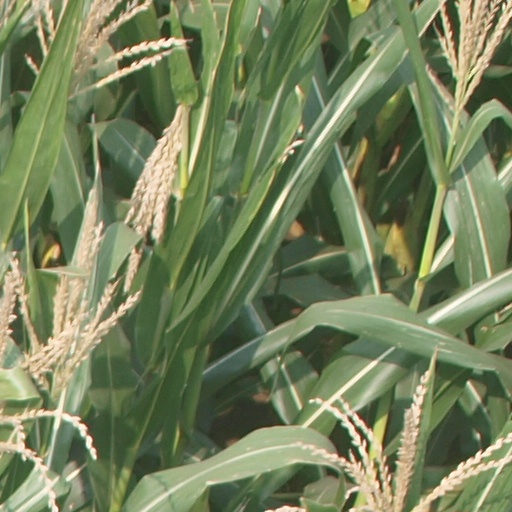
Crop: maize; corn